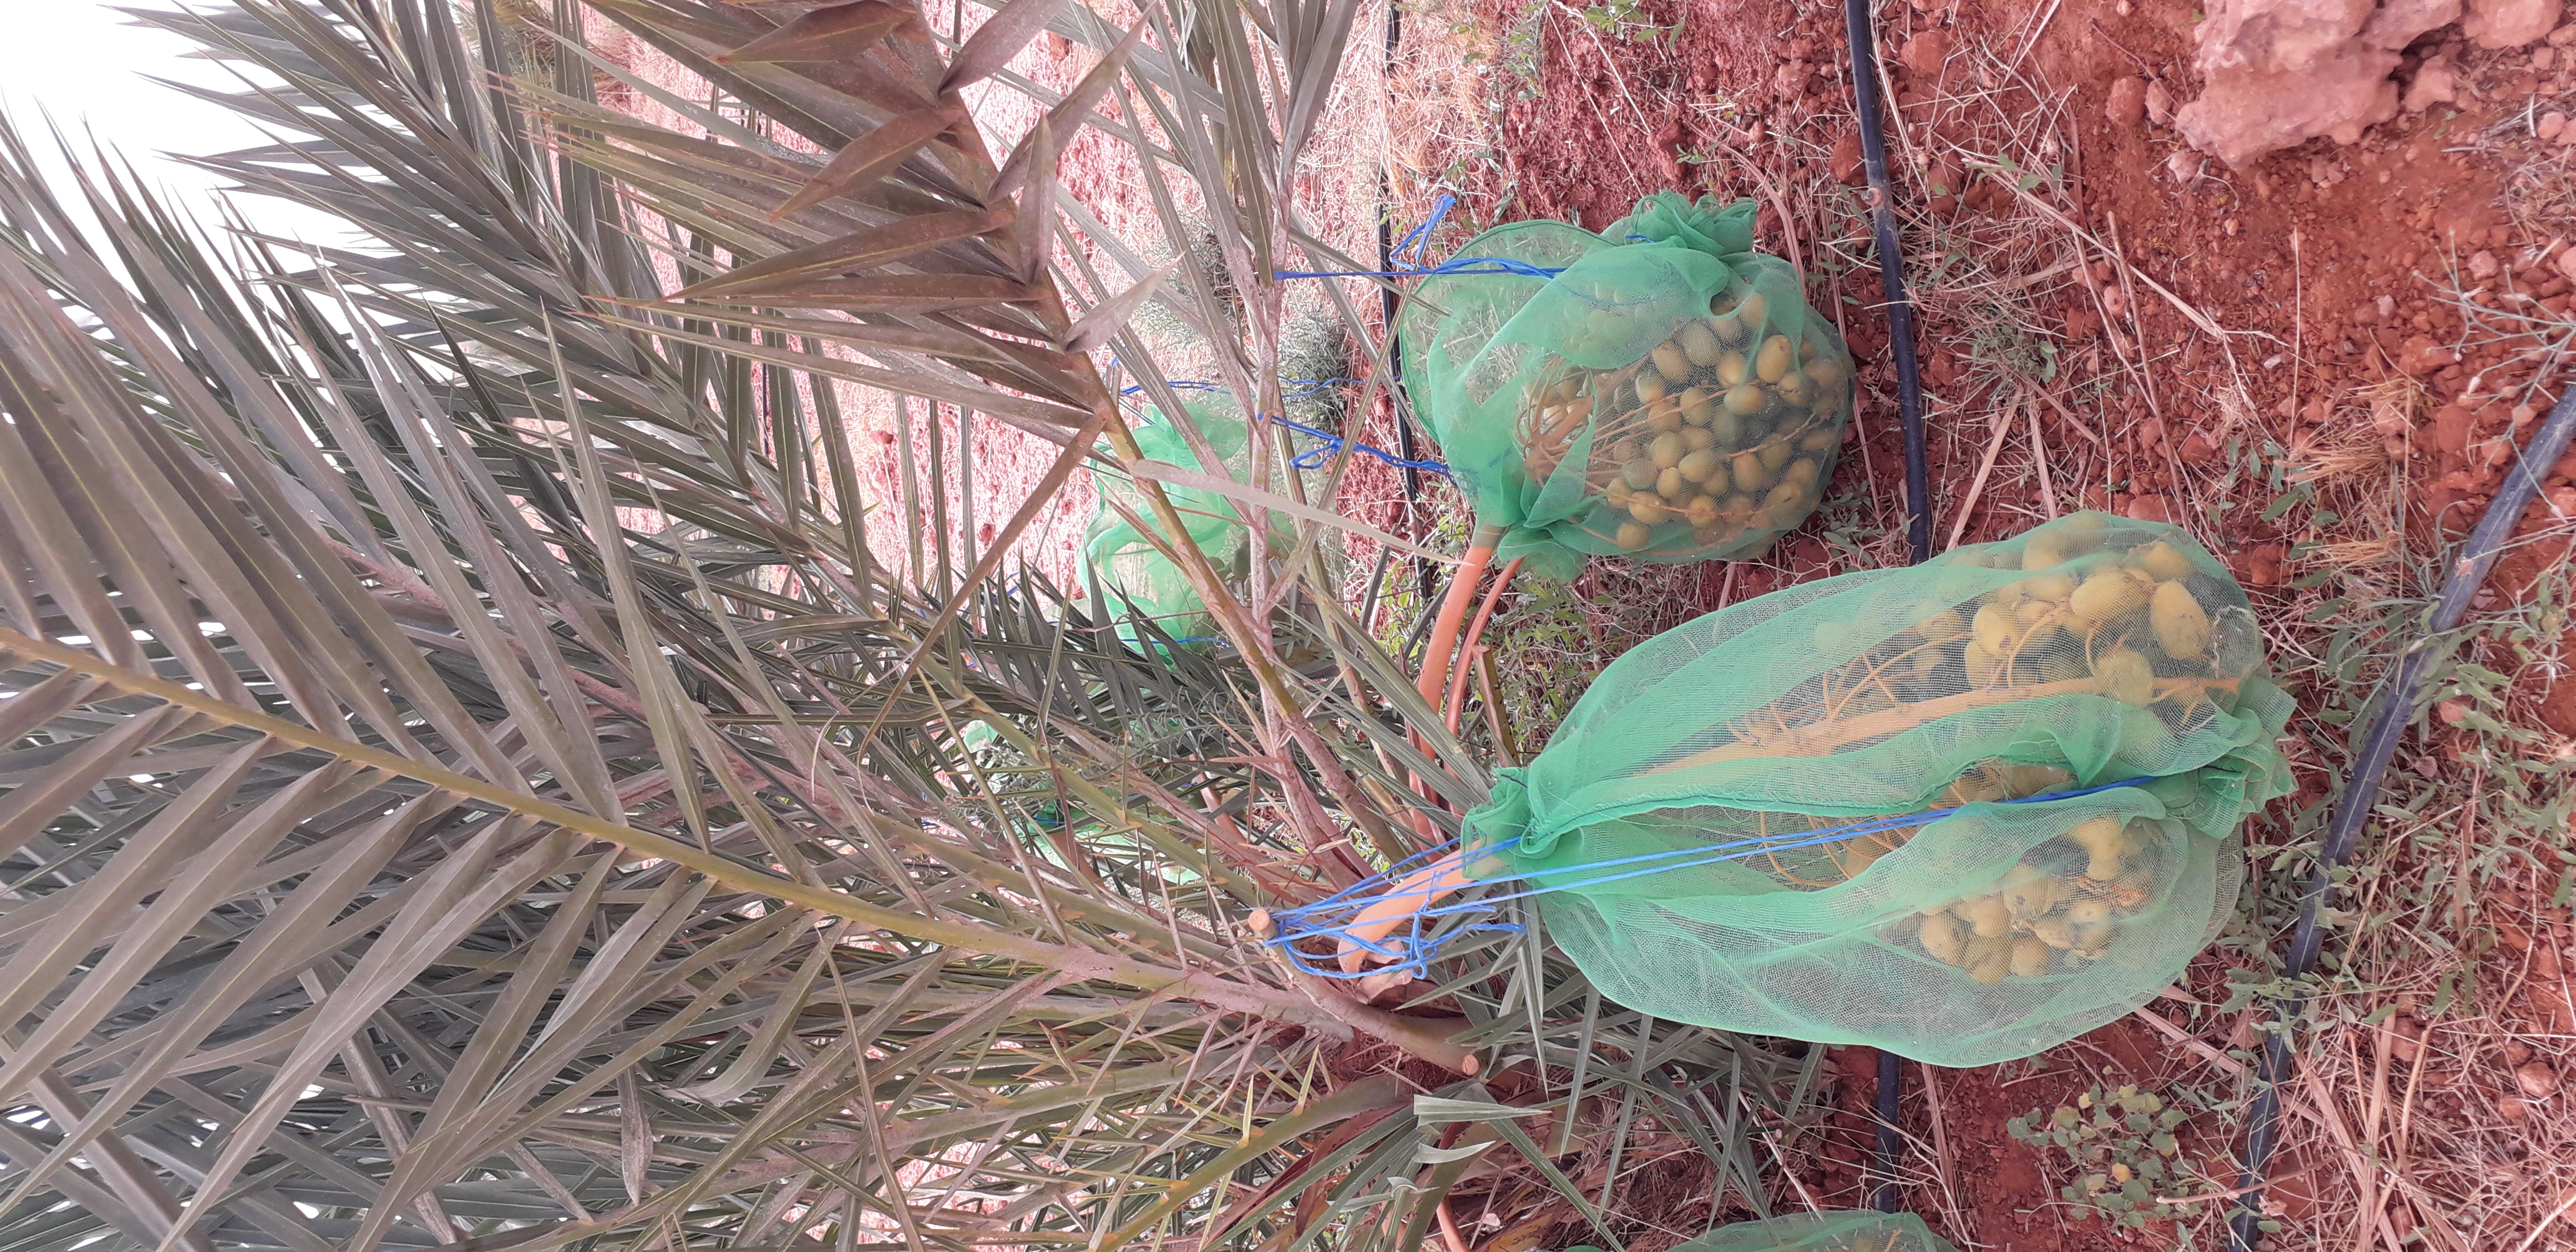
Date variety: Boufagous